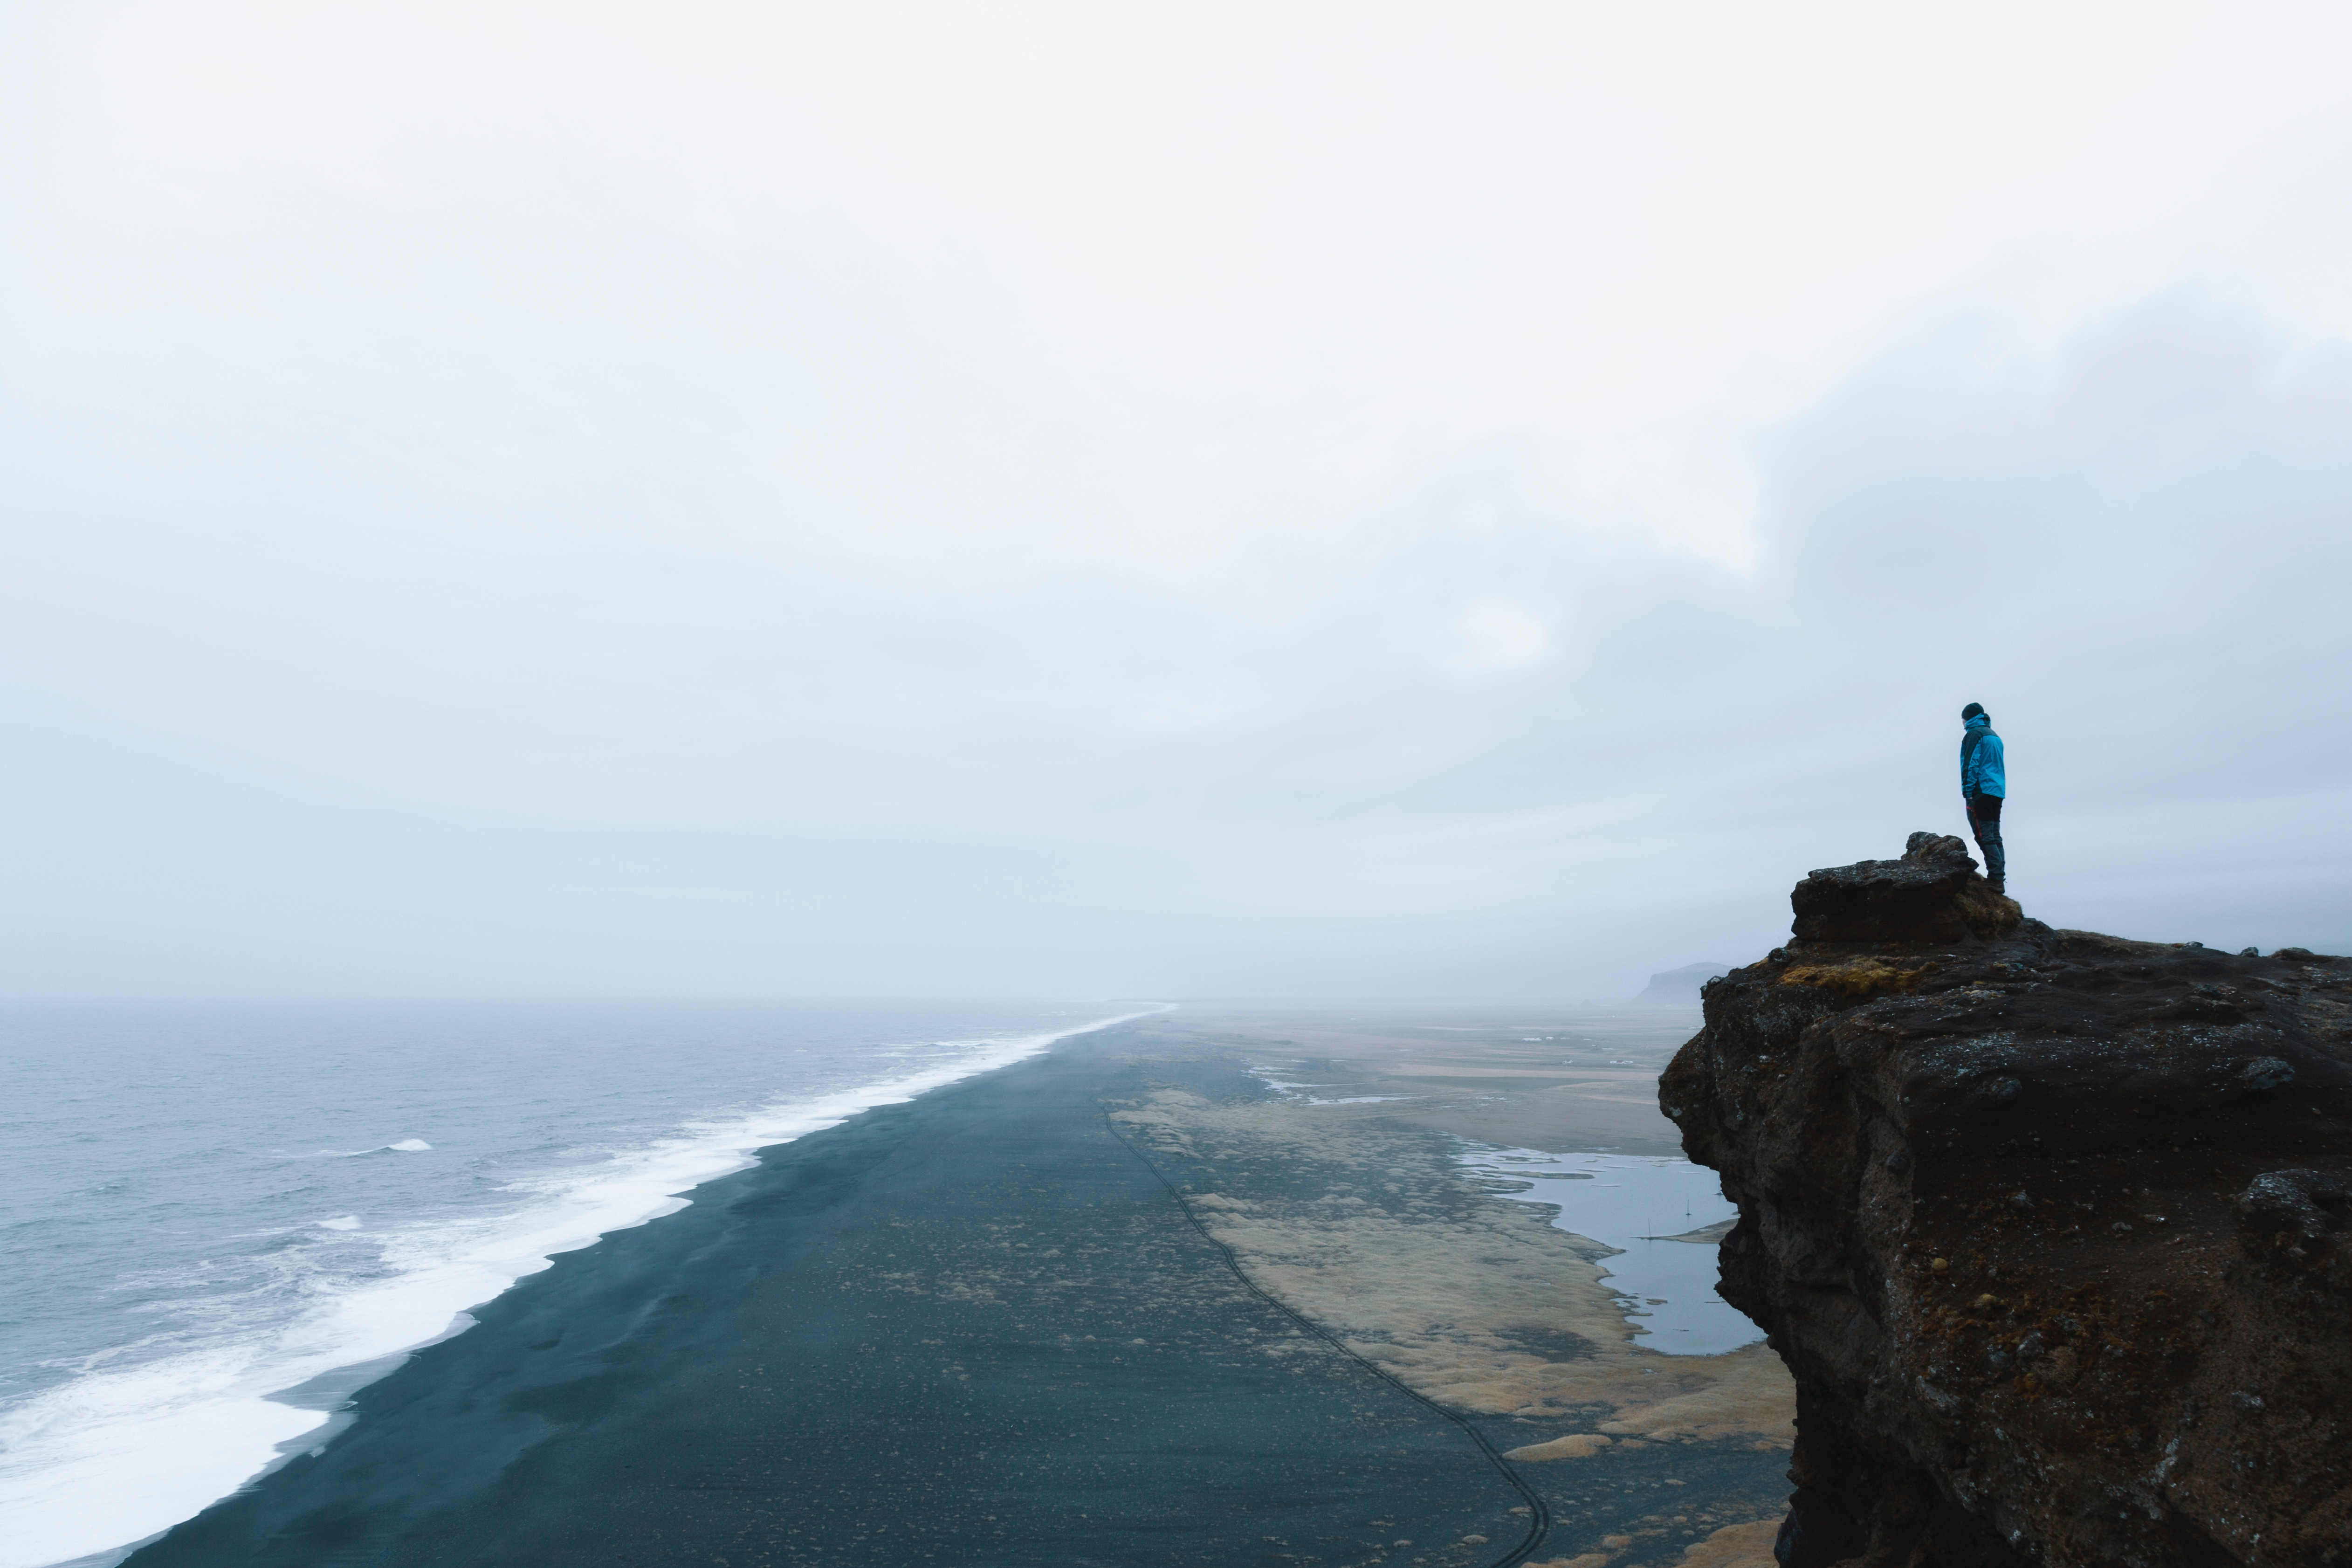
beach, sea, coast, water, rock, ocean, horizon, cloud, shore, wave, cliff, tower, bay, terrain, body of water, cape